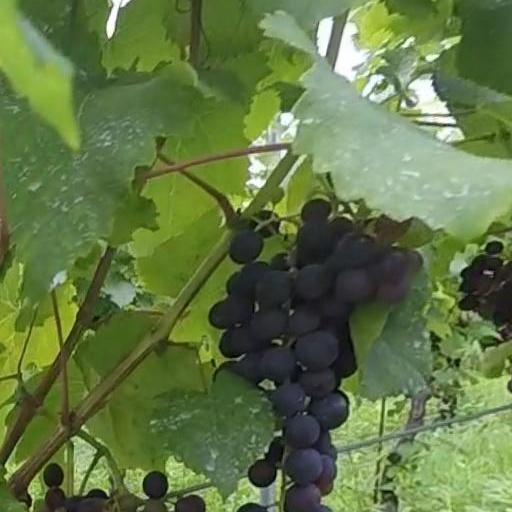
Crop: grape